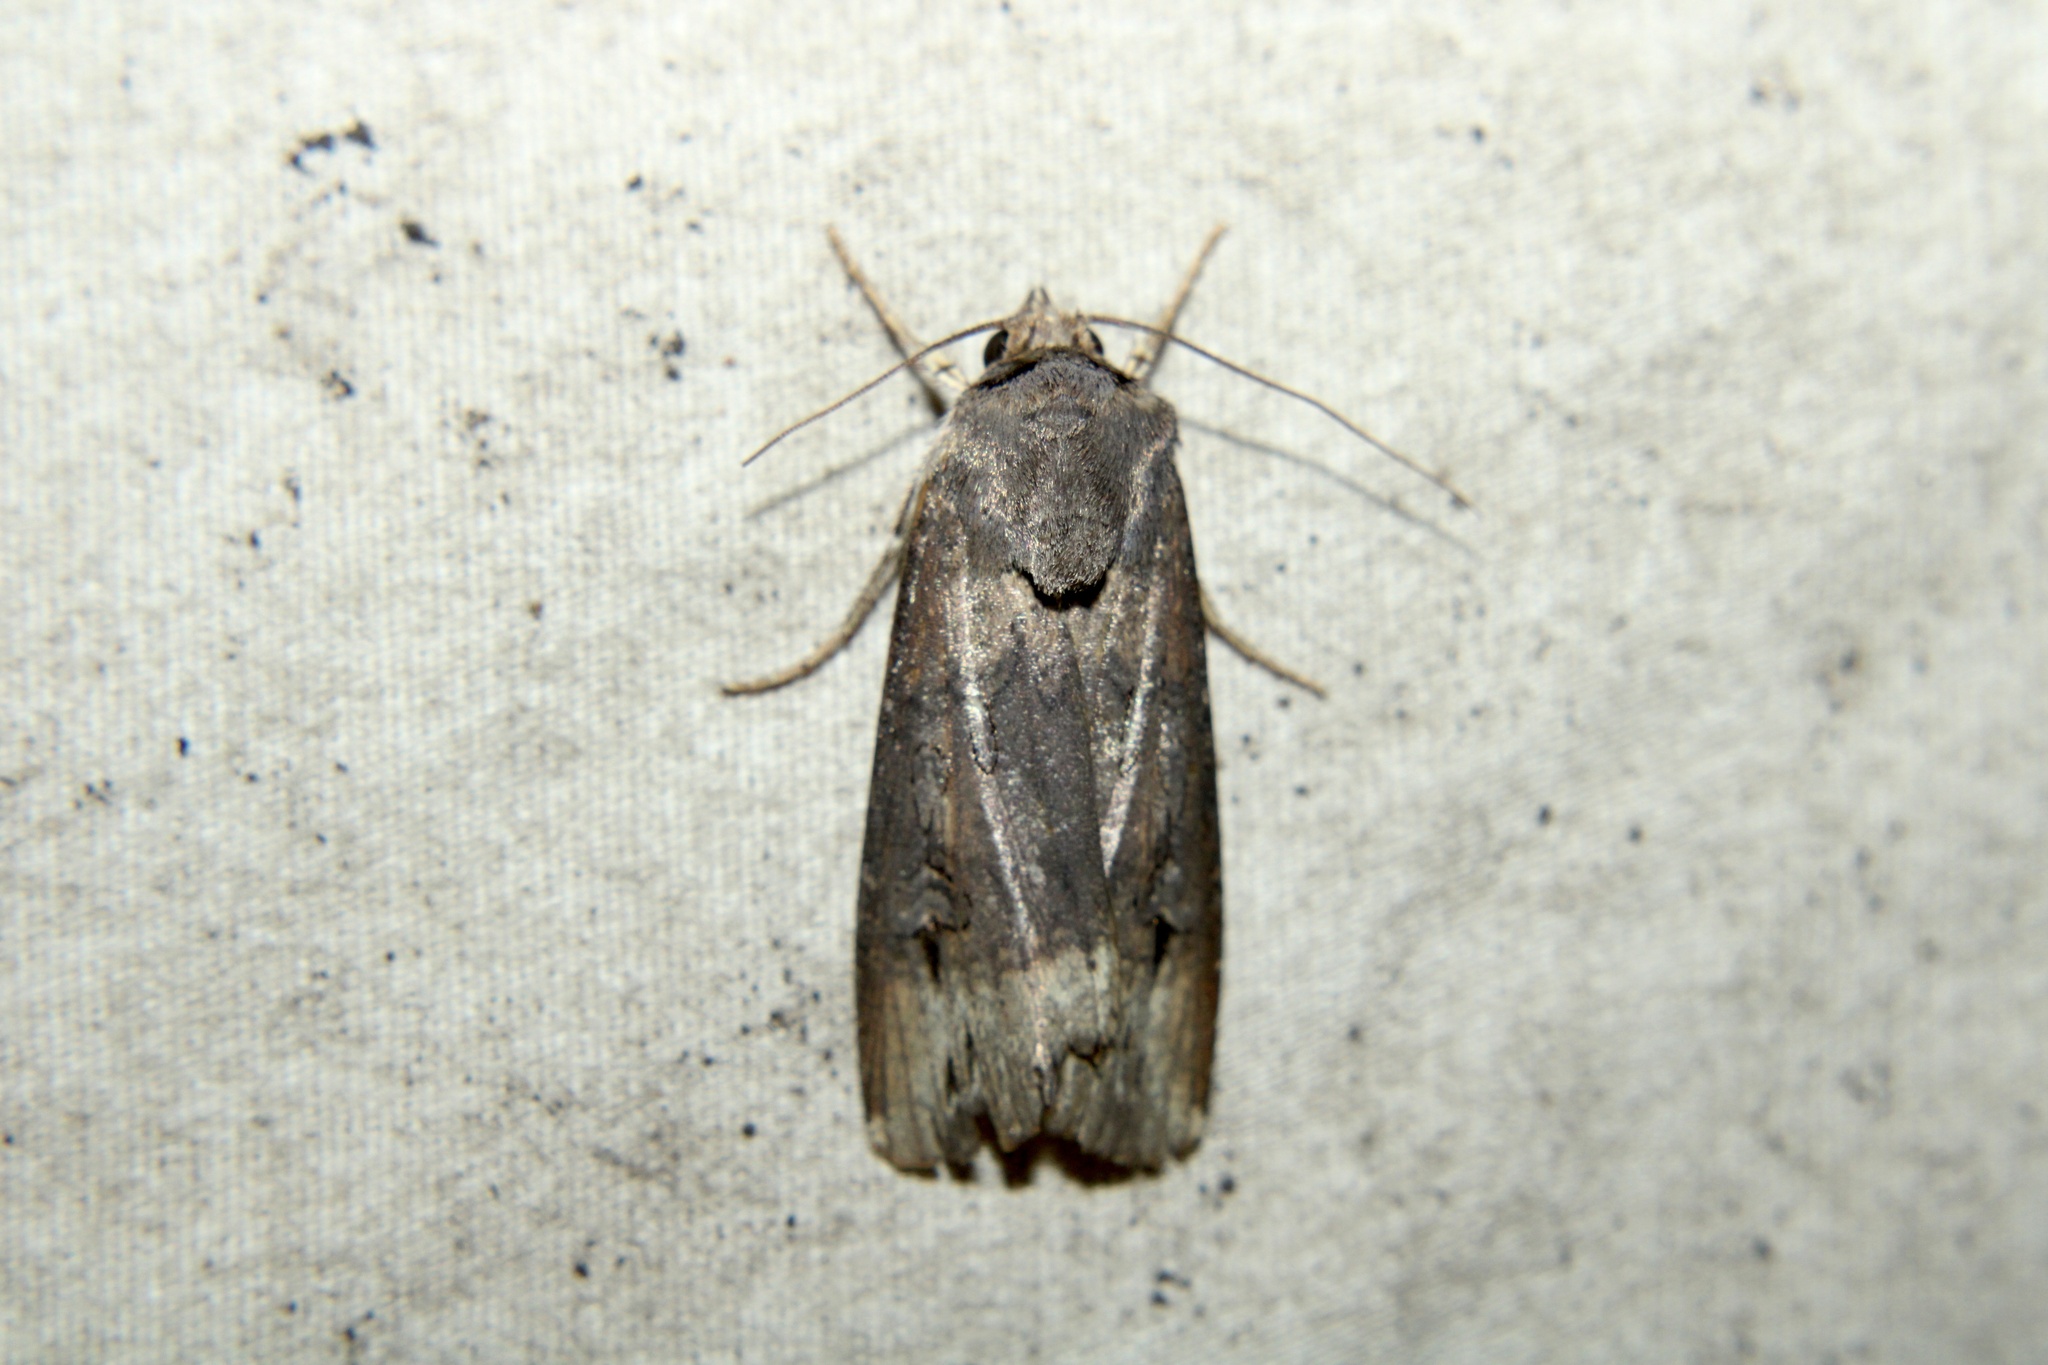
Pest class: cutworms